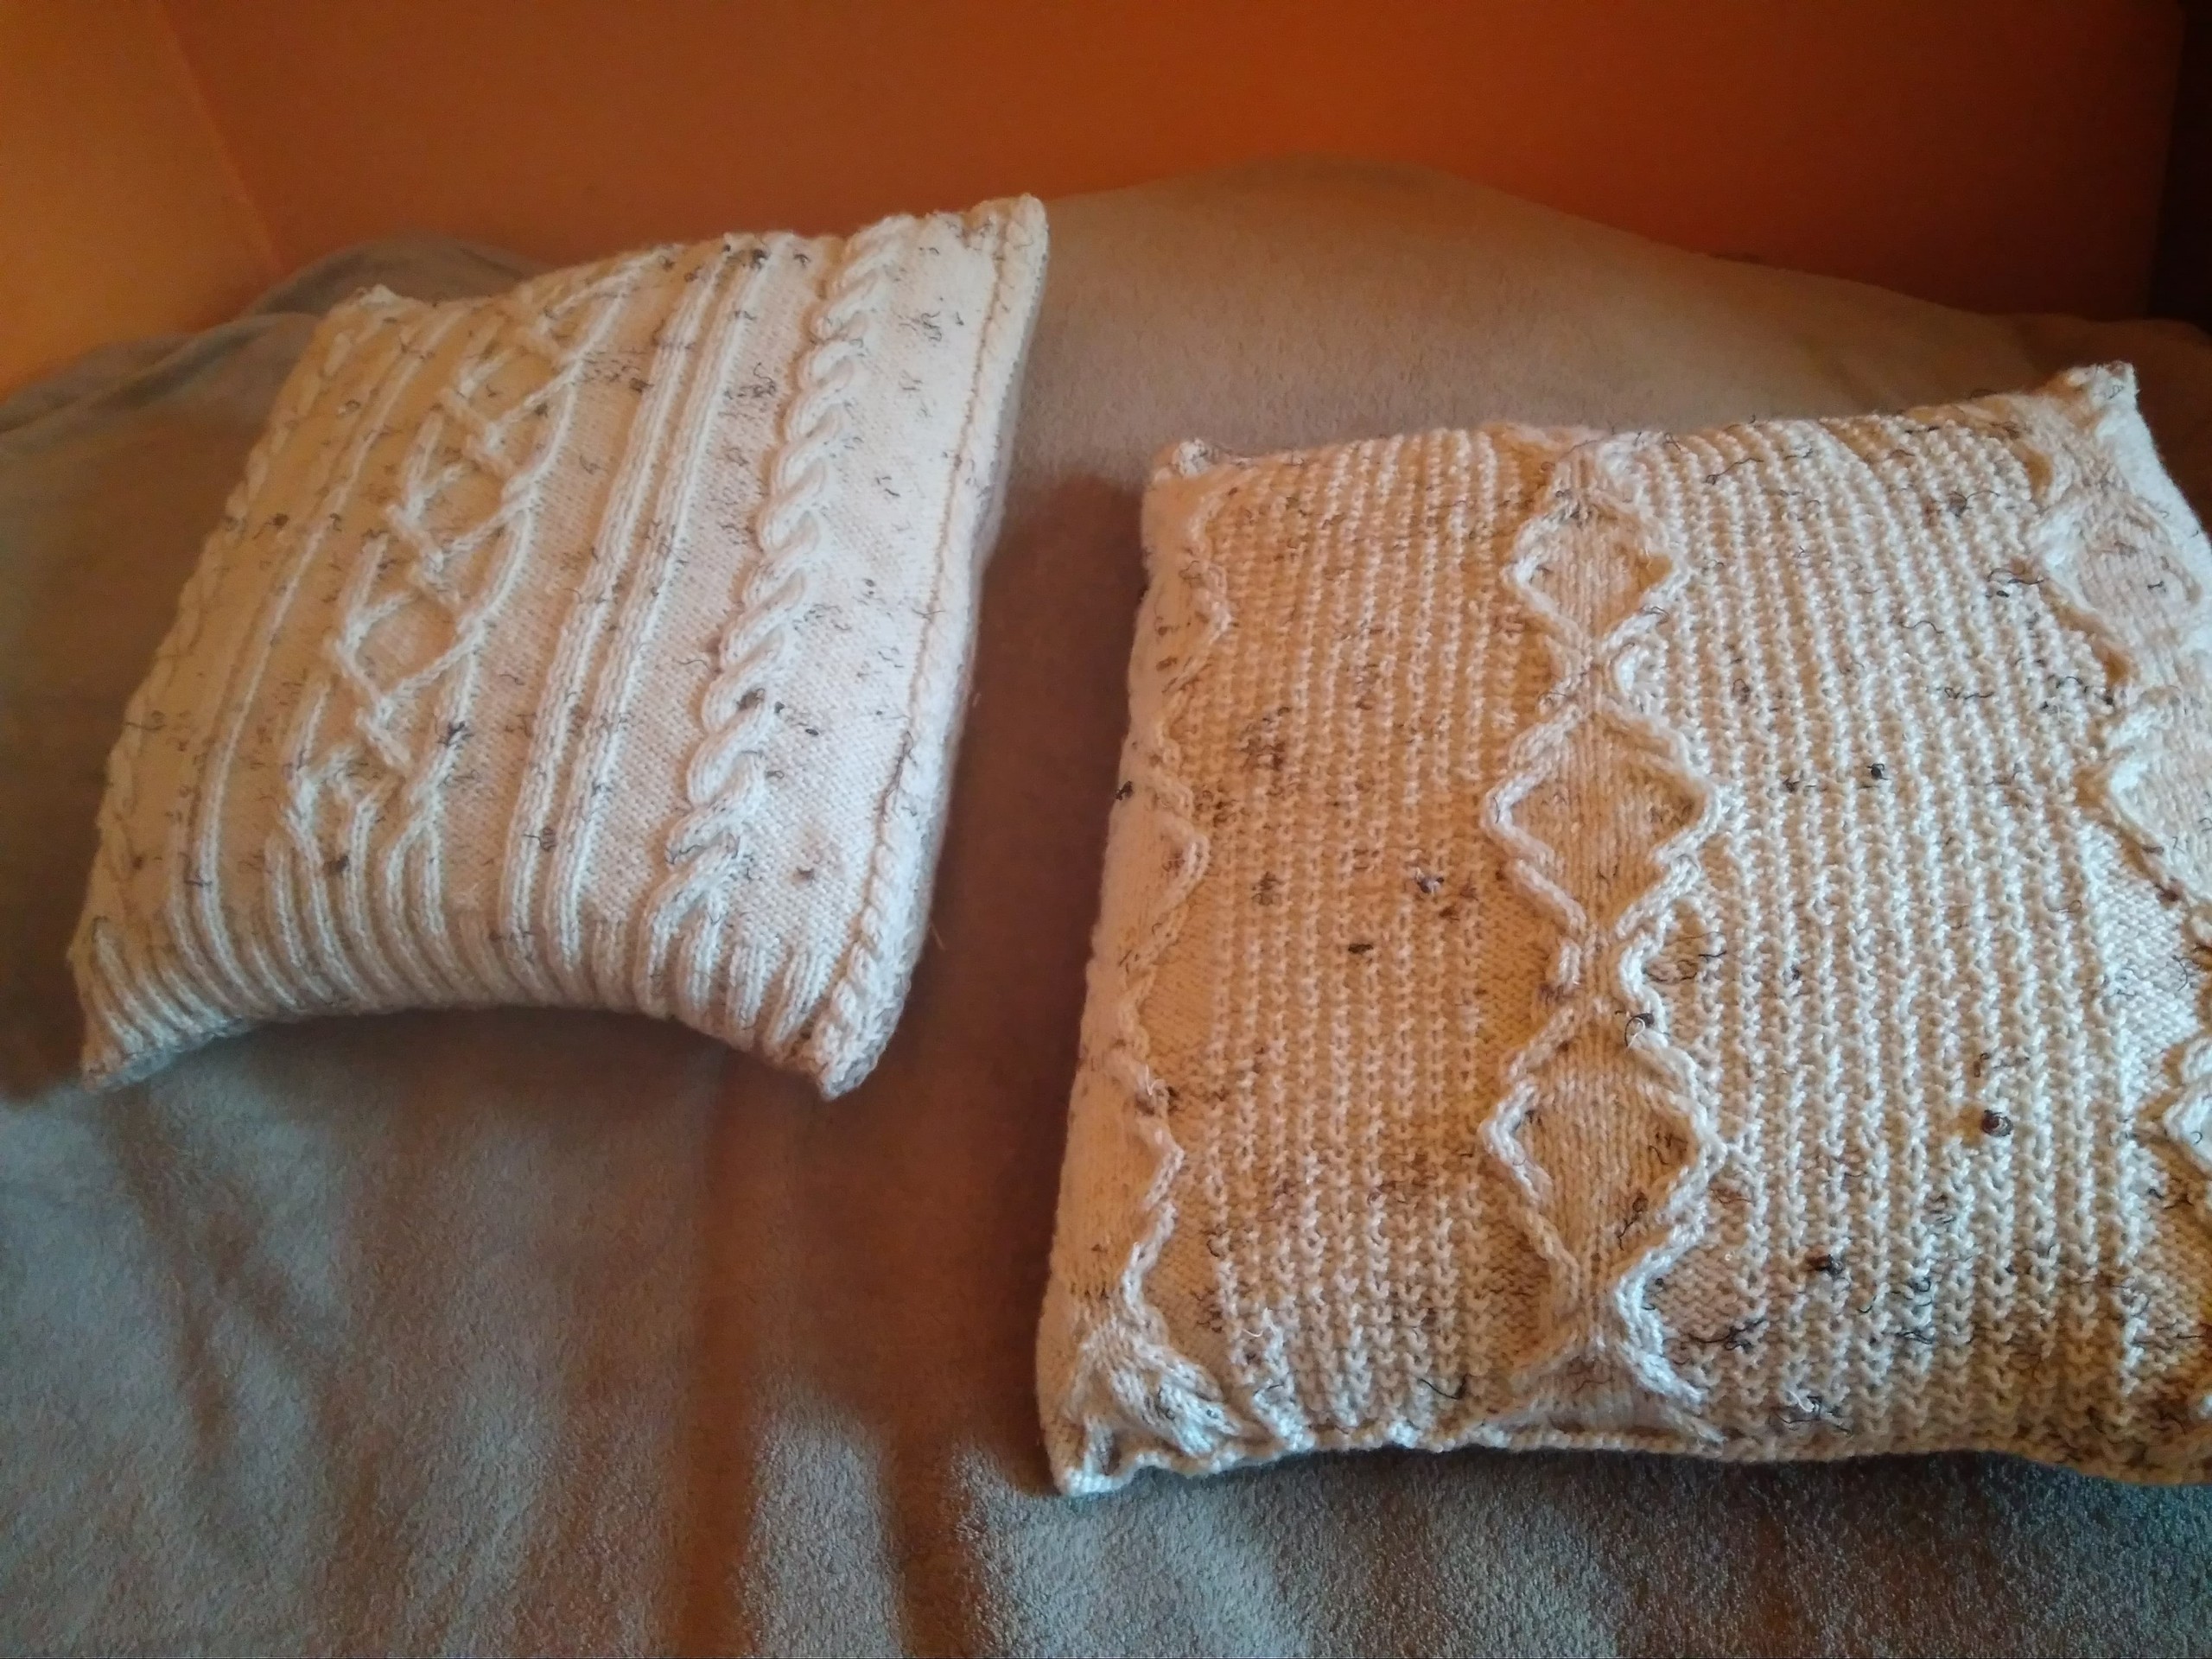
sweater, pillow, throw pillow, furniture, textile, linens, cushion, beige